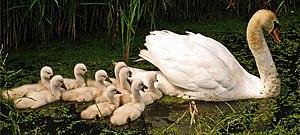
Une mère de Cygne tuberculé et ses cygneaux. Photo prise dans les environs de Ouderkerk aan de Amstel, un village de la commune d'Ouder-Amstel, en Hollande. Українська: Лебідка з каченятами, Голандія